Eri-Aaroni

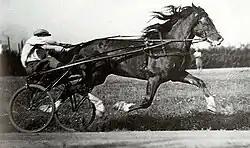
7-year-old Eri-Aaroni competing at the 1939 "Kuninkuusravit"

3423 Valio (July 12, 1932 – September 1, 1953) was liver chestnut stallion who was a "Ravikuningas" title winner in harness racing and a very influential Finnhorse sire.